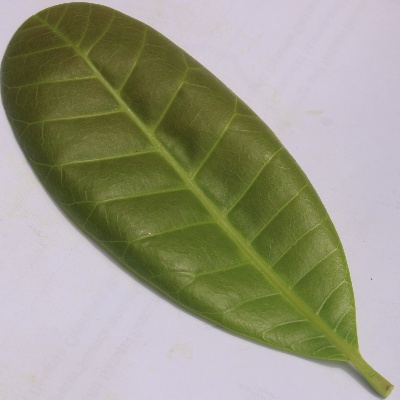
Crop: Cashew
Condition: healthy